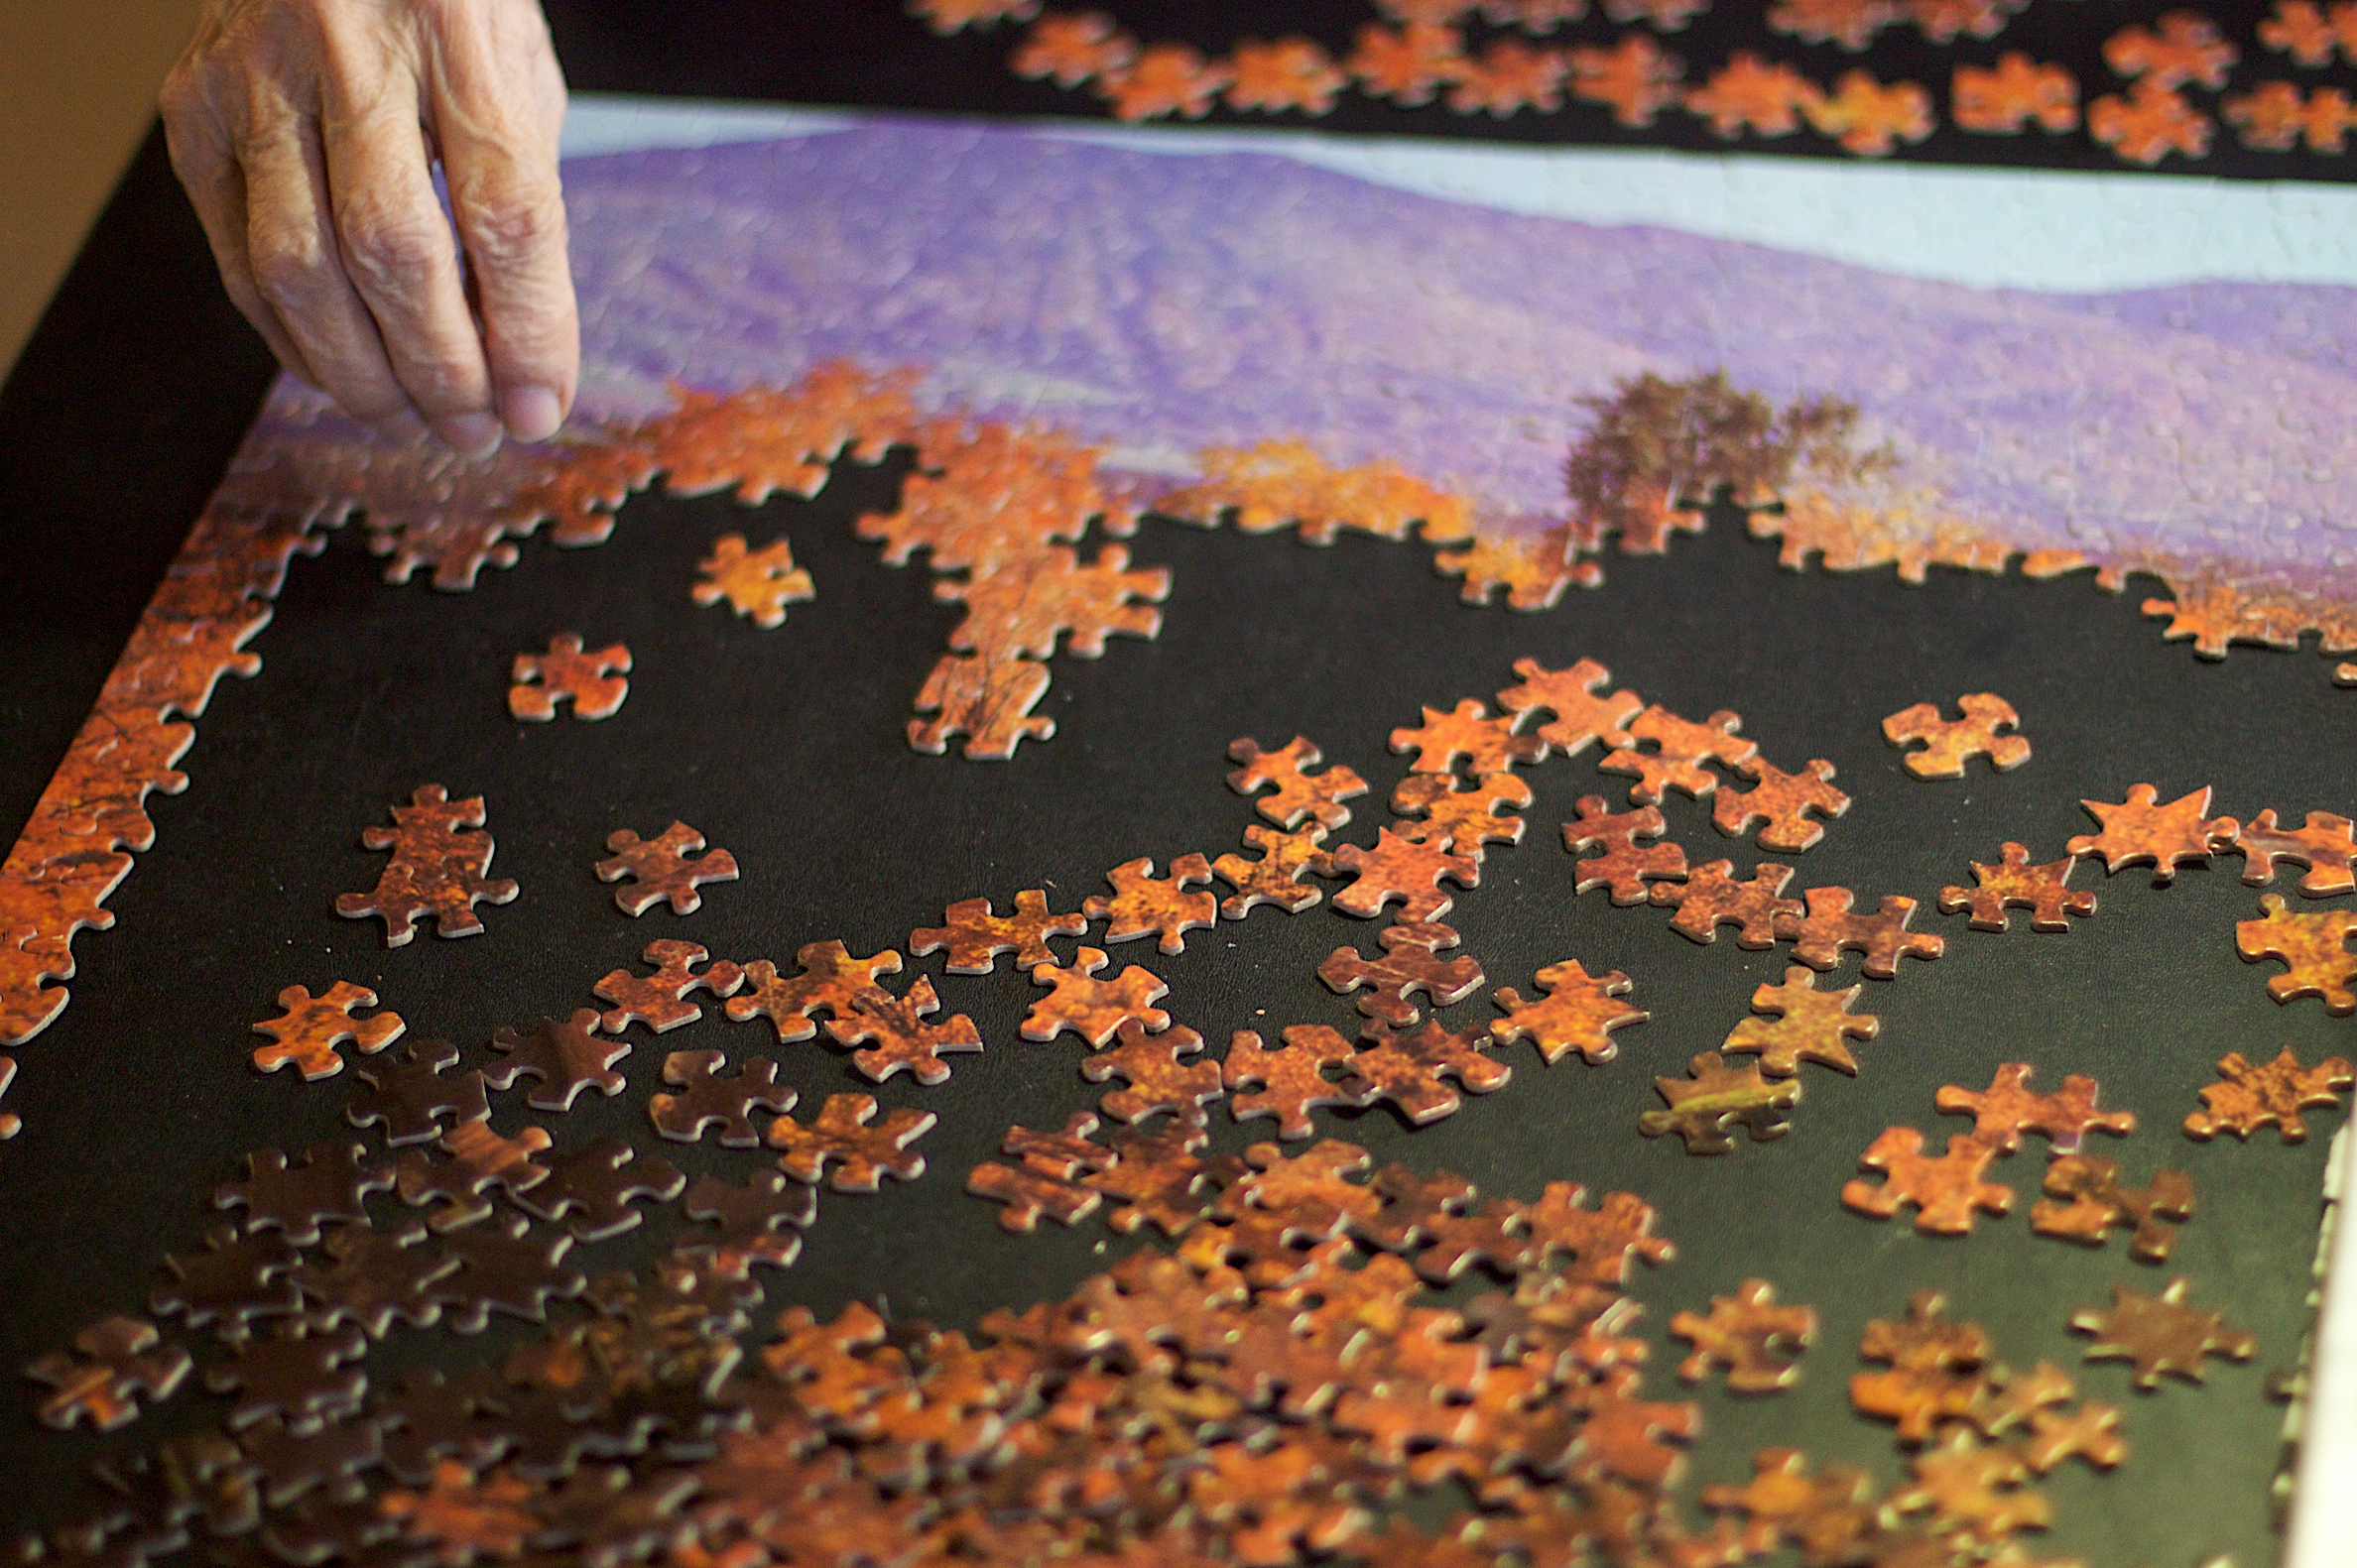
leaf, flower, pattern, food, mom, art